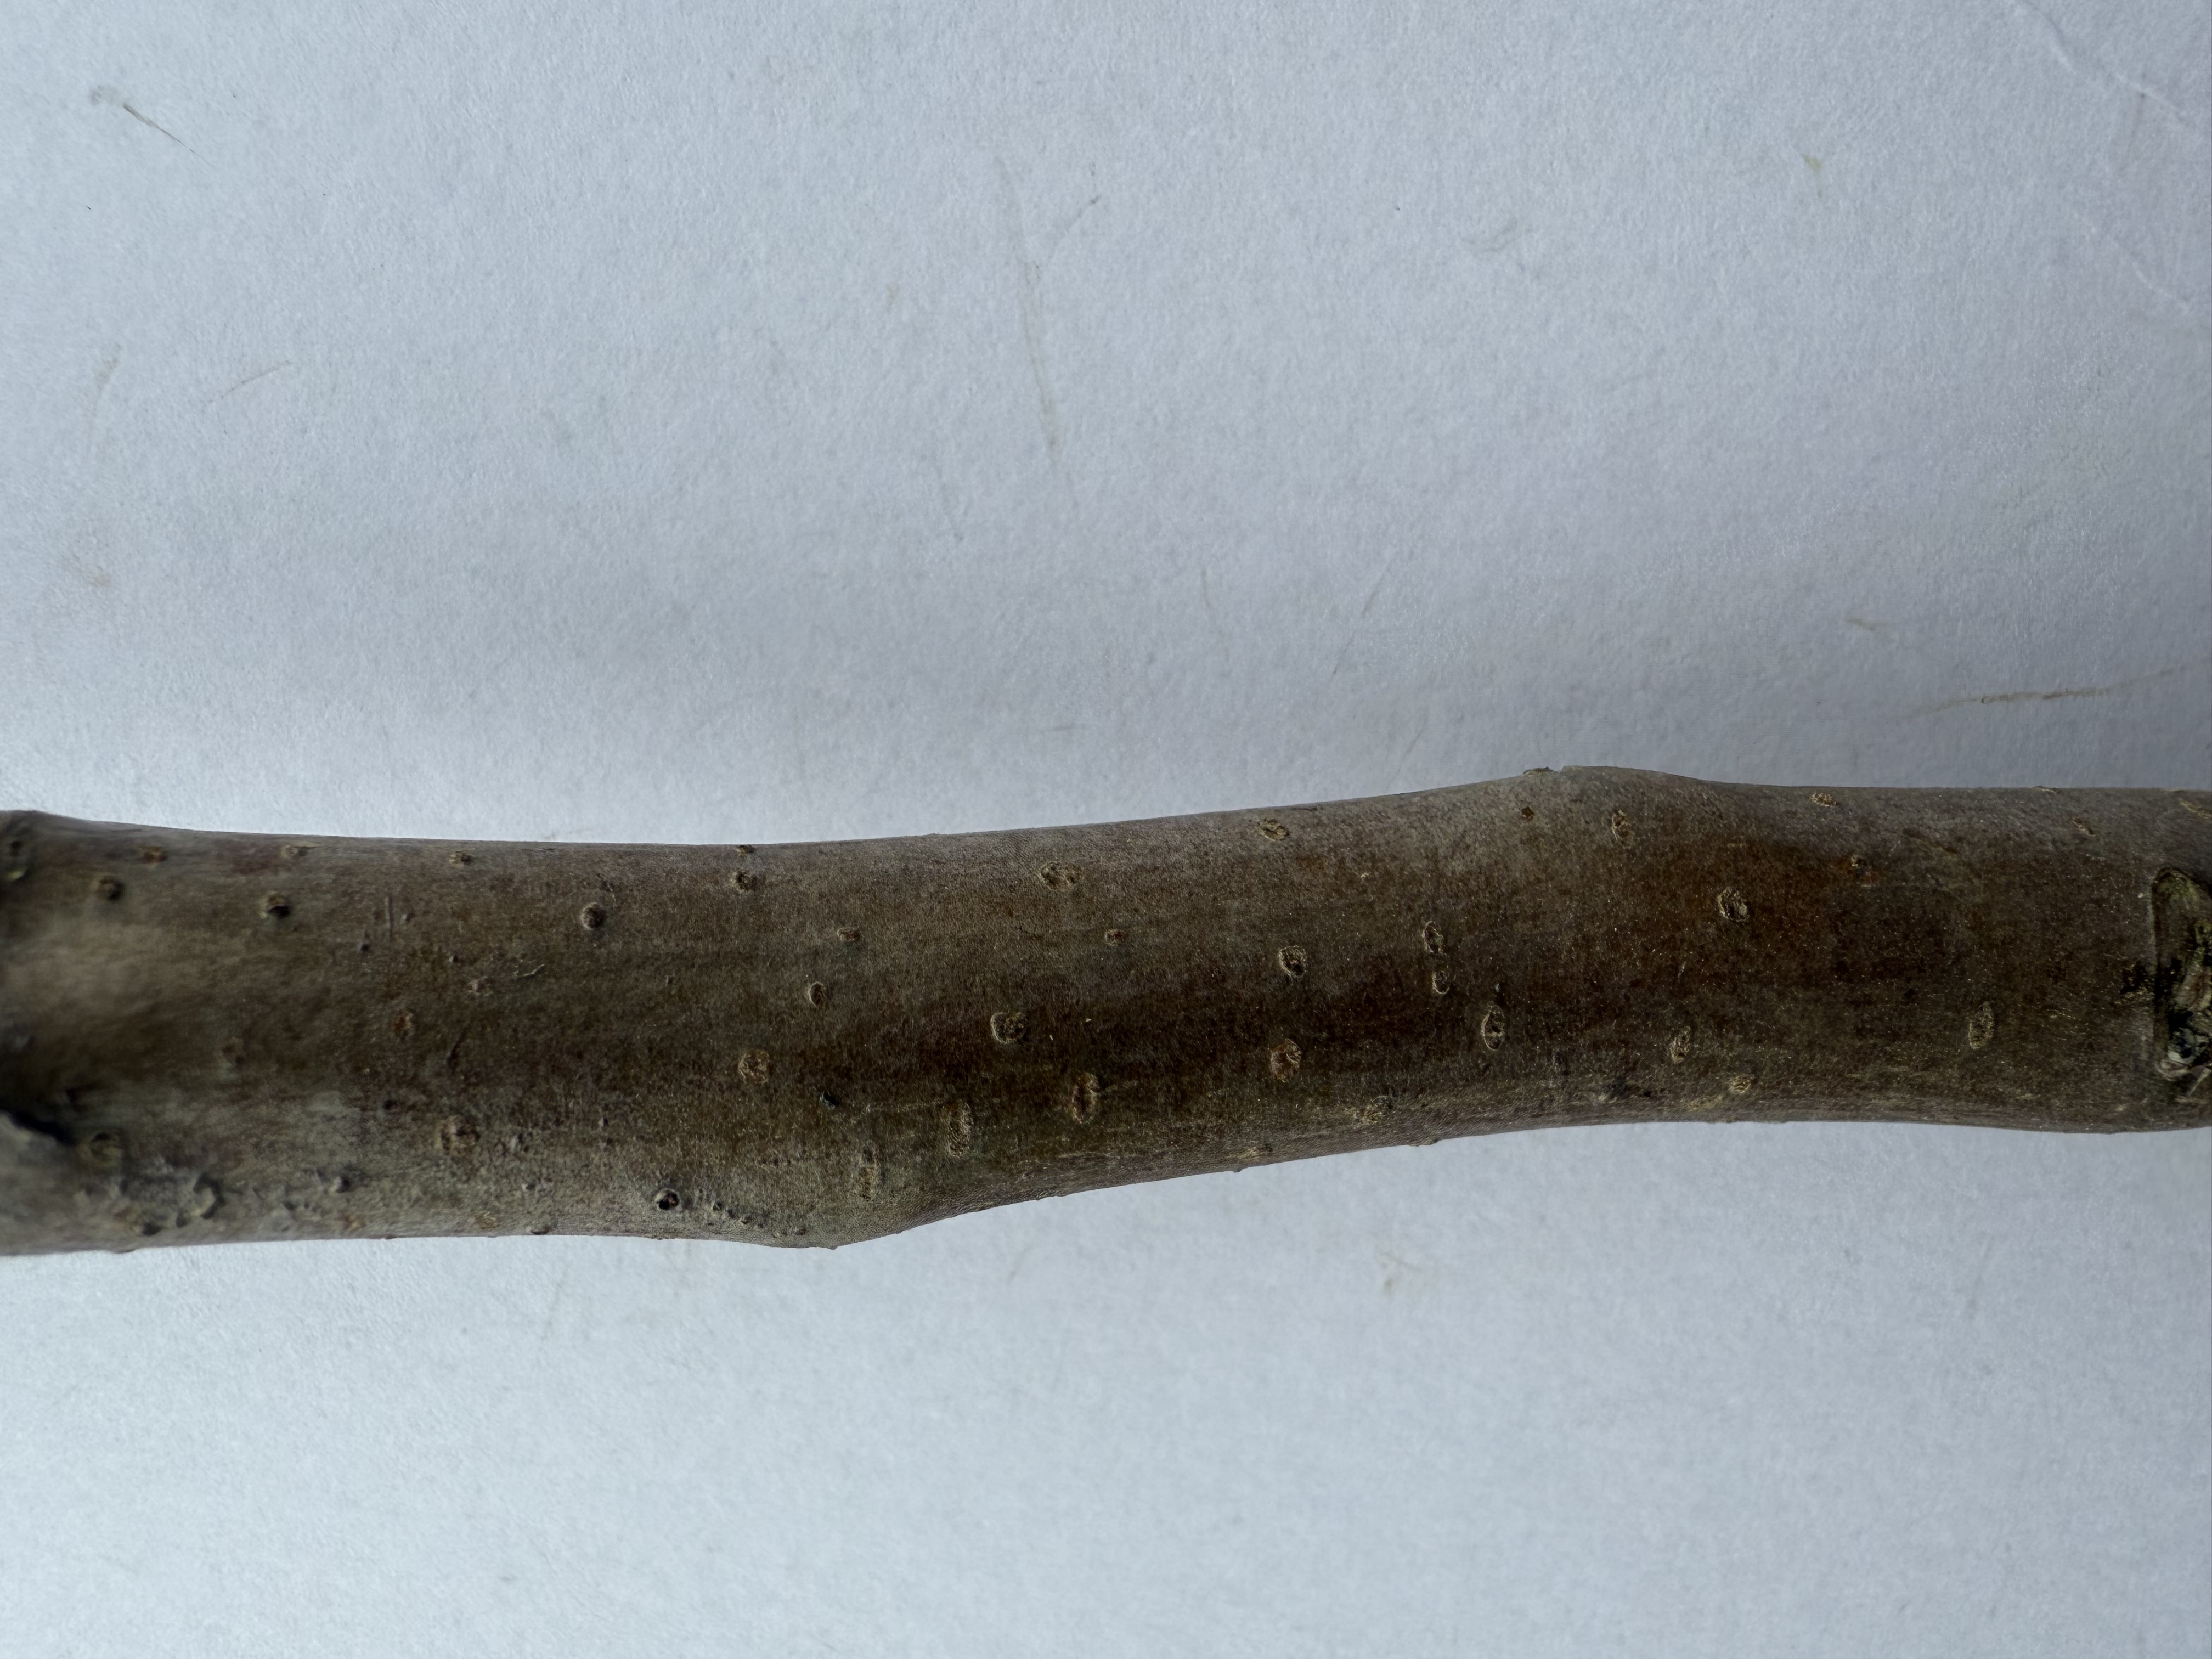
Variety: Egrisap Pear